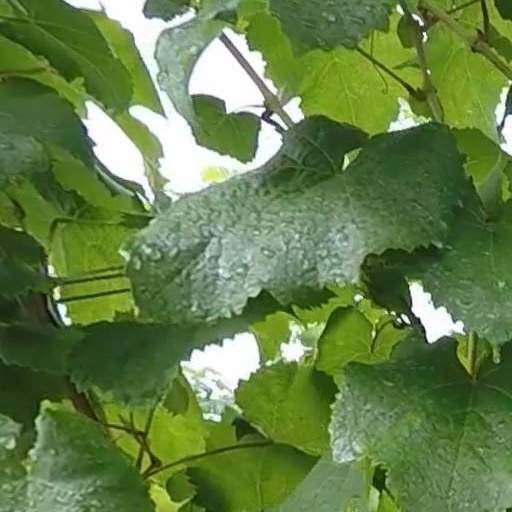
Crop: grape